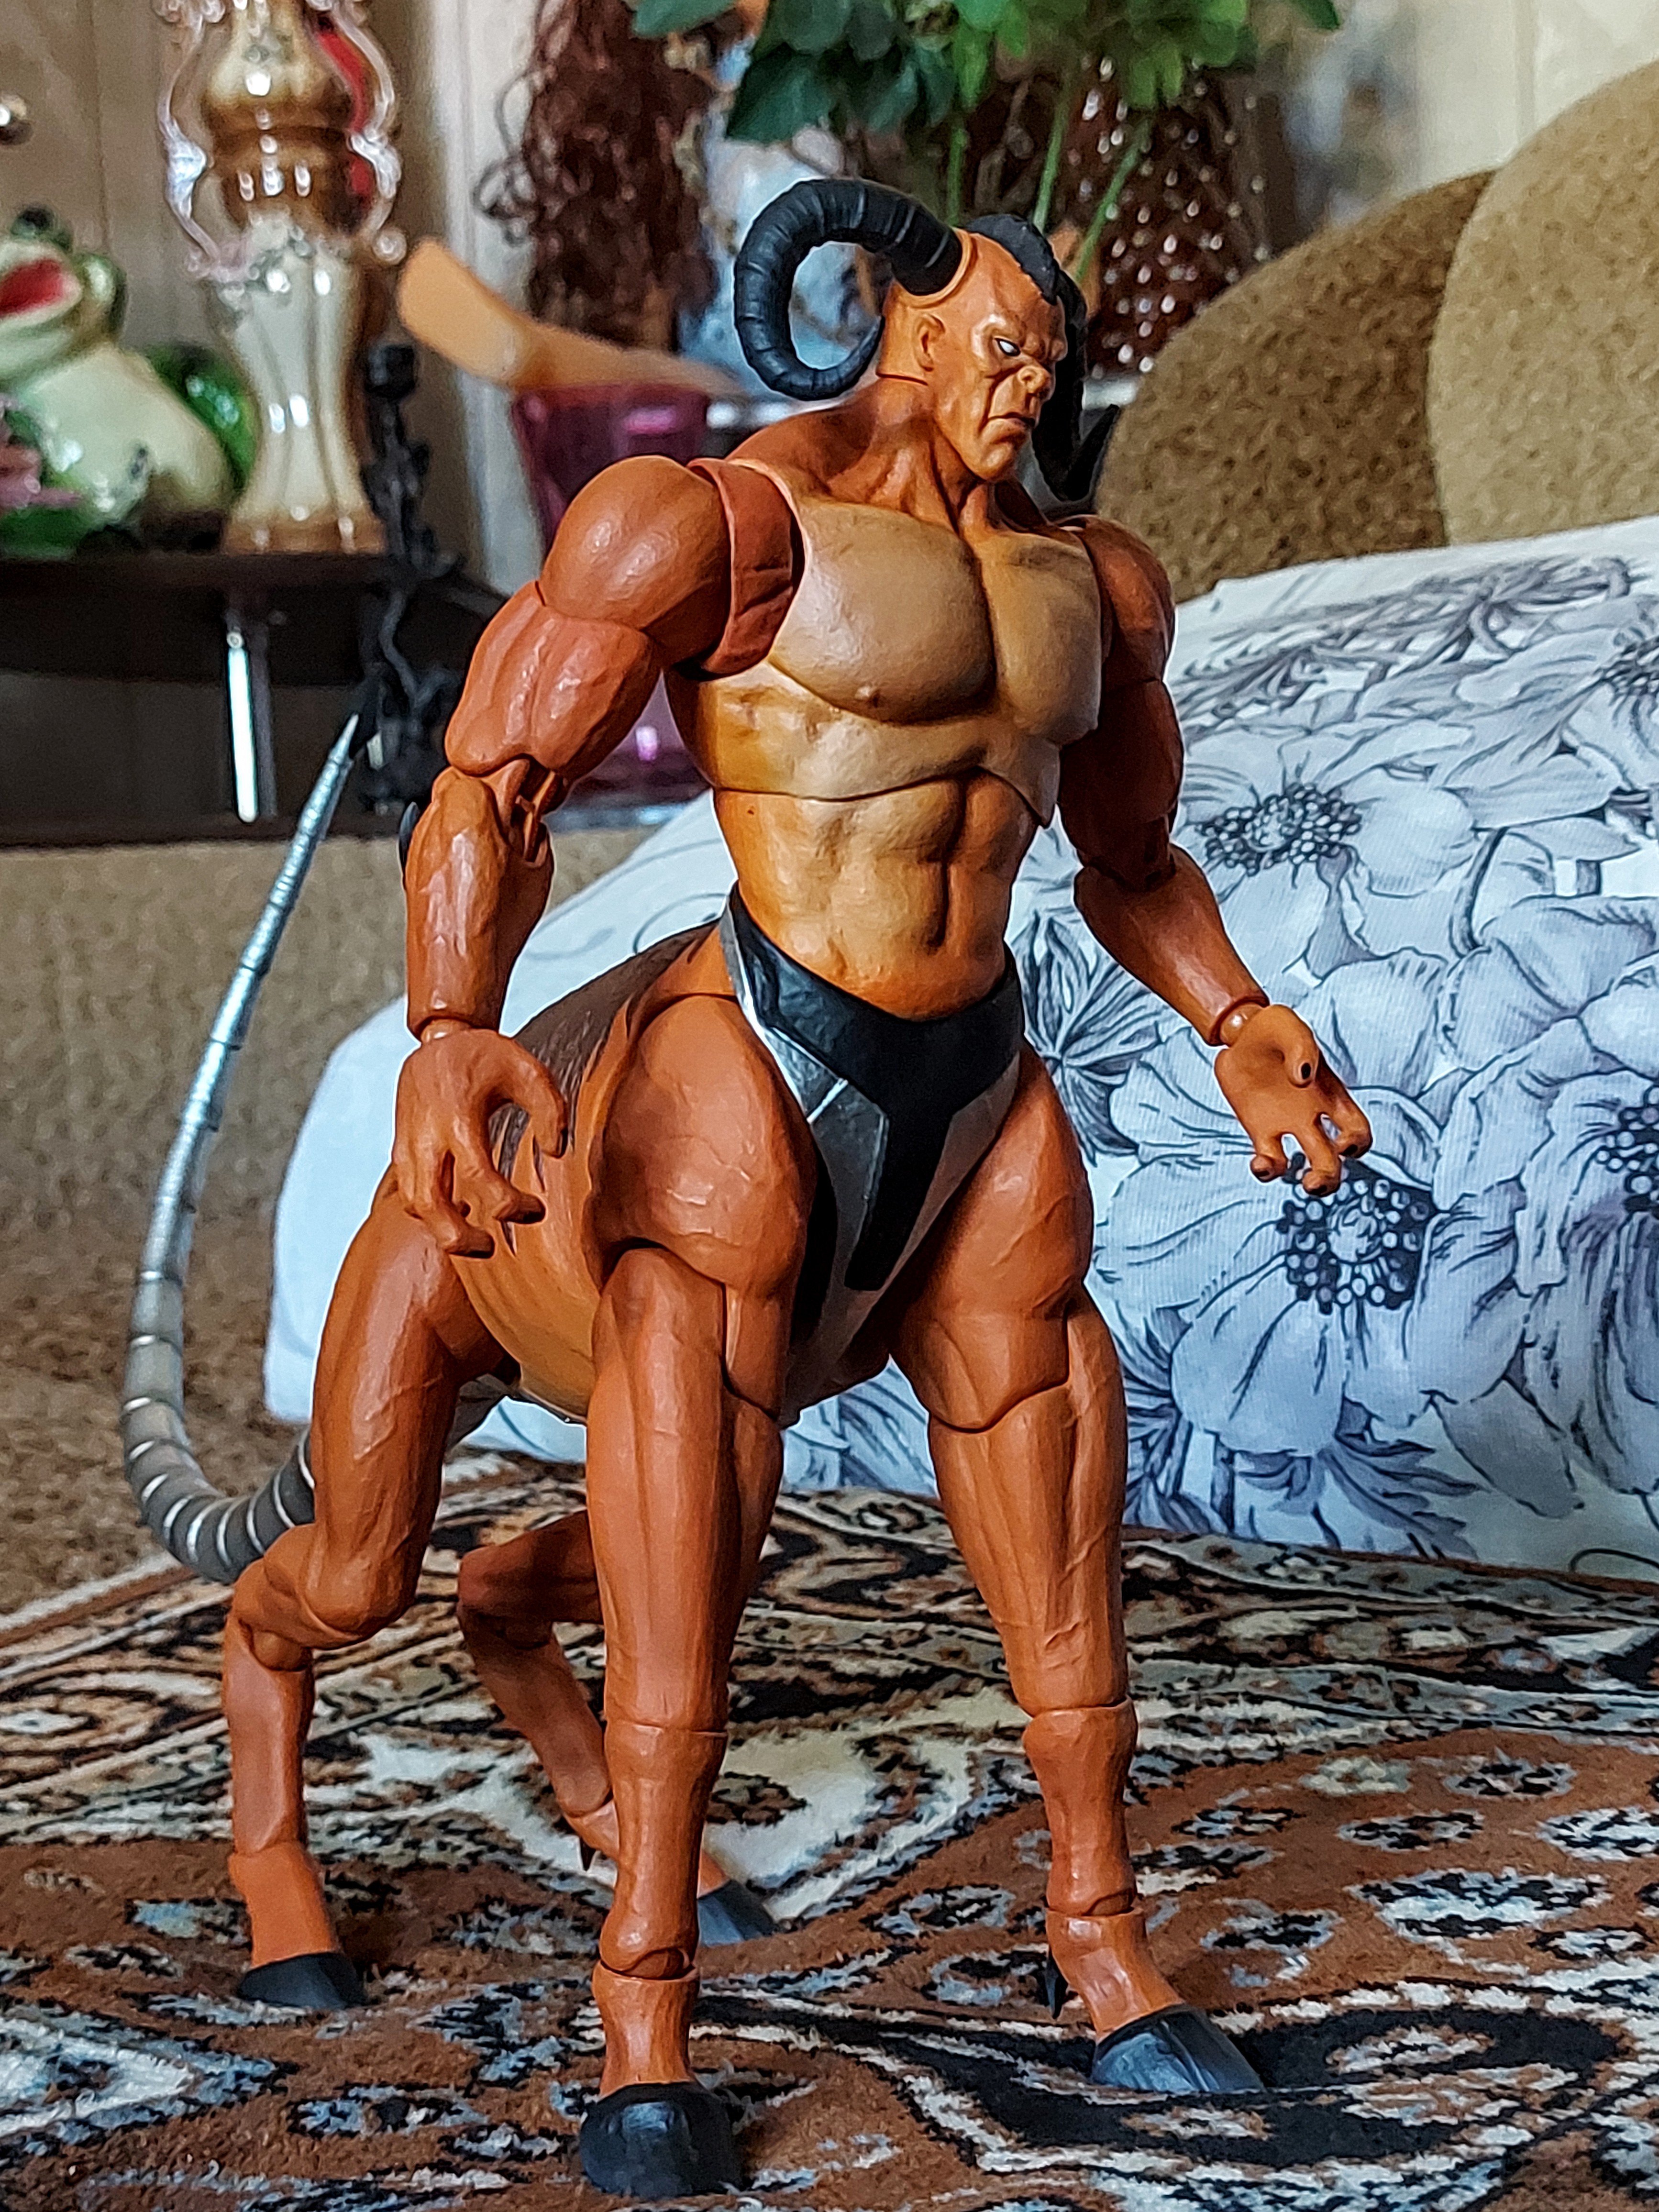
Shokan, storm, collectibles, warrior, fighter, action, figure, bodybuilder, thigh, bodybuilding, chest, underpants, Barechested, undergarment, trunk, art, human leg, competition event, abdomen, event, navel, fictional character, toy, physical fitness, briefs, fiction, illustration, flesh, action figure, barefoot, metal, bikini, knee, armour, fun